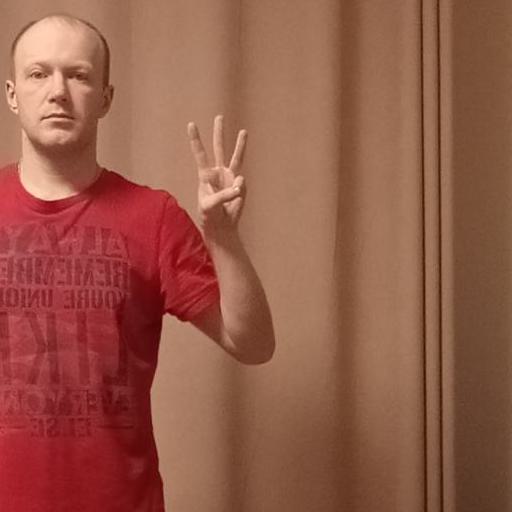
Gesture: three